Cáhuil

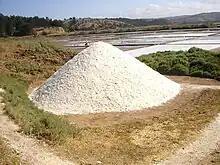
Salt mound in Cáhuil

Cáhuil is a Chilean village located south of Pichilemu, at the mouth of the seasonal Nilahue Estuary, in the O'Higgins Region. Its economy is based on the production of sea salt, oysters, and mussels. The estuary is suitable for fishing, swimming, and boating.